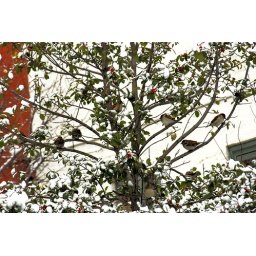
sparrows take shelter from the winter snow in a lovely tree with red berries. Philadelphia.